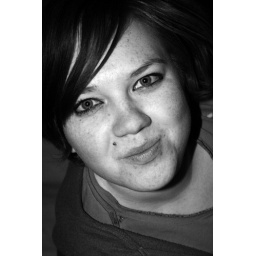
darcy in black & white    (022)